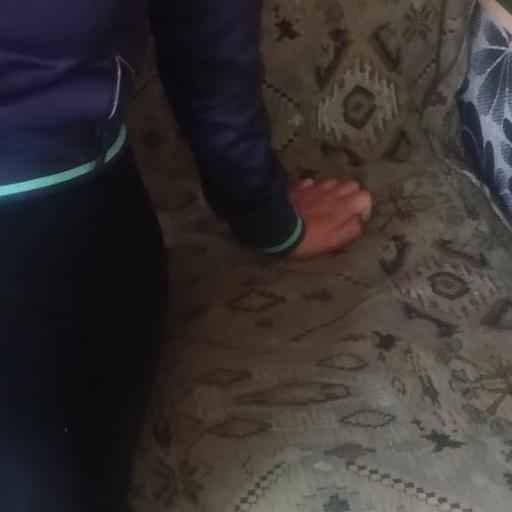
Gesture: no_gesture